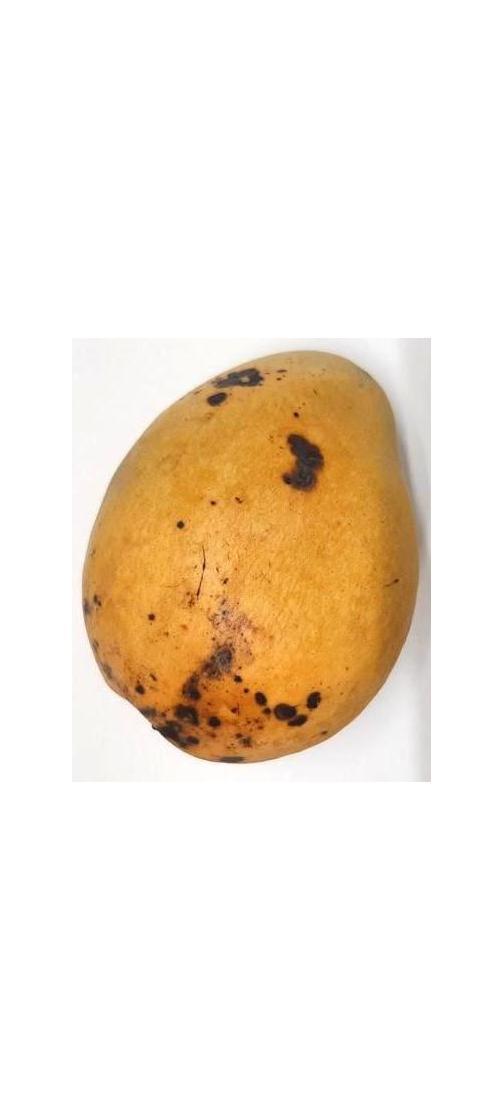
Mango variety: Bari-11